Health in Tanzania

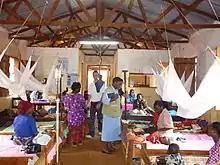
Malaria Clinic in Tanzania in partnership with SMS for Life program which organizes malaria vaccine delivery

Malaria exists throughout the year and is predominantly due to P. falciparum. The country had a decline of malaria cases over the years from 18.1% in 2001 to 9.7% in 2009 in under 5 year olds and this is seen in the reduction of under 5 mortality rates which decreased from 165/ 100,000 in 1990 to 49/ 100,000 in 2015. This decrease in malaria prevalence is also shown in the Demographic and Health Survey and Malaria Indicator Survey 2015–16 (DHS-MIS 2015–16) with a 14% prevalence in 2015. This varied from Kagera's 41% and Geita's 38% to Zanzibar's <1%. It is also 18% in the rural area and urban 4% and also highest in the poorest quintile (23%) and lowest among the richest quintile (1%).